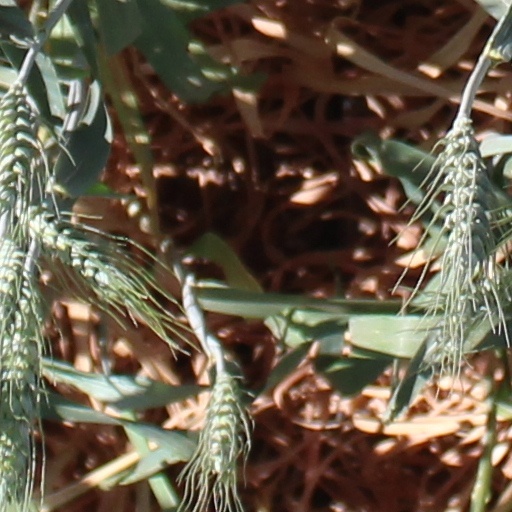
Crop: wheat